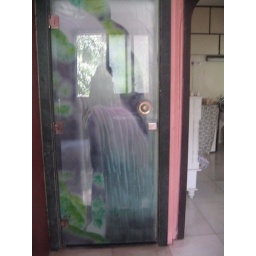
the is the bathroom door in mummy papa's room... i would want it like this too...